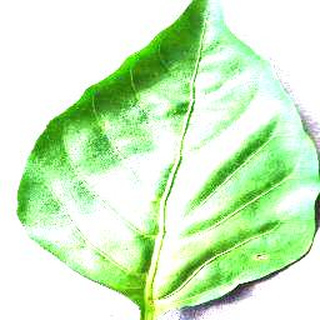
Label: healthy_bell_pepper